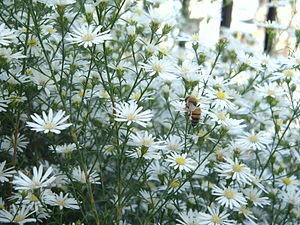
Cette liste de Tracheophyta de Bosnie-Herzégovine, ainsi que d’espèces introduites est un aperçu incomplet d’espèces de mousses, de fougères, de gymnospermes et d’angiospermes citées dans la littérature disponible en langues bosniaque, croate, serbe et serbo-croate. Cet aperçu n’inclue pas des espèces cultivées ni celles occasionnellement introduites.